Paleontology in Tennessee

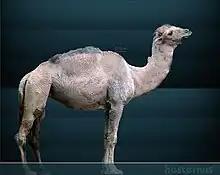
"Camelops".

Western Tennessee was also submerged by tropical seawater at times during the ensuing Tertiary period of the Cenozoic era. This sea was home to molluscs. A few foraminiferans from Eocene Tennessee were preserved in the state's fossil record. On land, Rivers also flowed through the state. Tennessee was variously covered in forests and swamps. Early Tertiary plant remains from western Tennessee indicate that at the time the region had a tropical climate similar to that of modern Central or South America. Local wildlife included alligators, Red pandas, elephants, and tapirs. The local climate became significantly colder during the ensuing Quaternary period. Although glaciers were widespread on the continent, they did not extend far enough south to enter Tennessee. Local wildlife included the camel "Camelops", deer, the horse "Equus complicatus", the horse "Equus leidyi", mastodons, the giant ground sloth "Mylodon harlani", and turtles. All these left their remains in the floodplain sediments east of the Cumberland River.